Hood to Coast

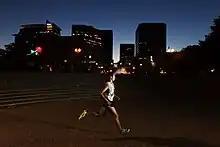
HTC Runner on Leg 13 in evening

The relay was founded by Bob Foote, who was President of the Oregon Road Runners Club and an ultra-marathon runner. The first relay in 1982 drew eight teams that ran 165 miles from Timberline to Kiwanda Beach near Pacific City, Oregon. The relay grew rapidly to over 400 teams by 1986. In 1989, the finish area was moved to Seaside where it remains today.